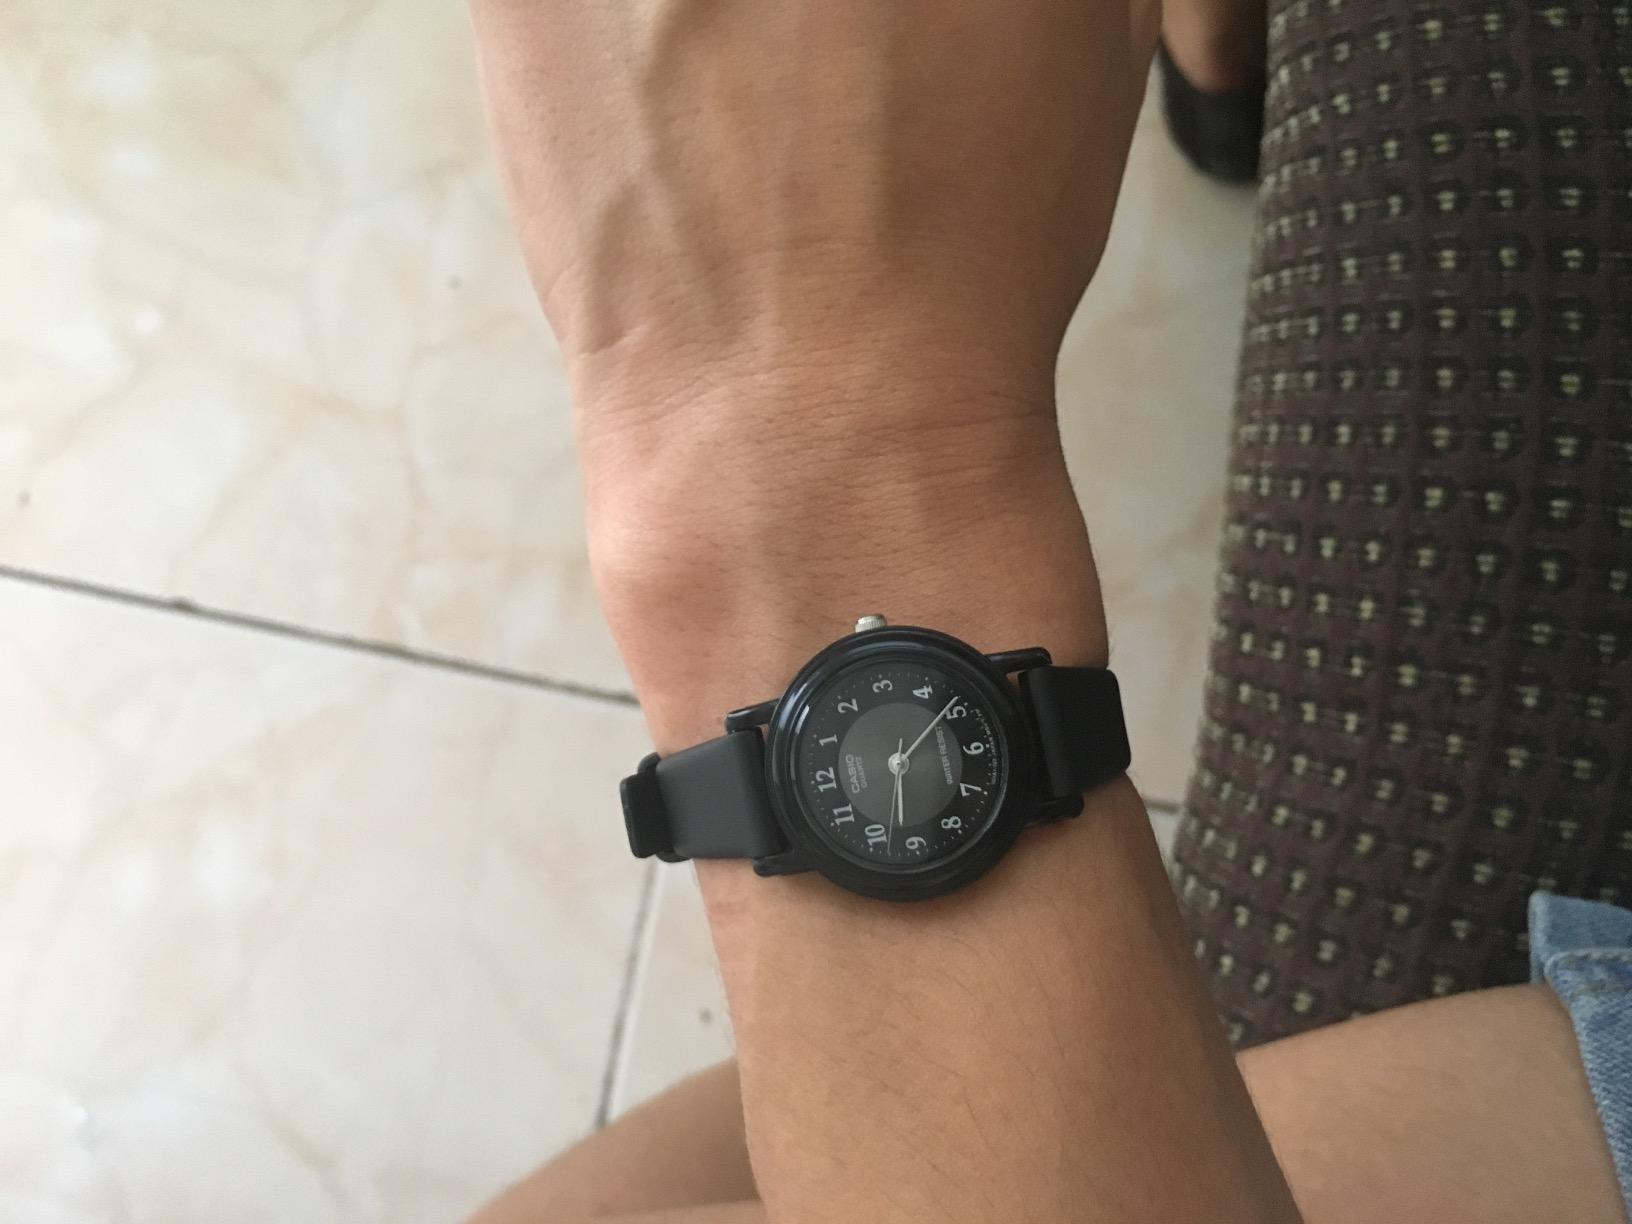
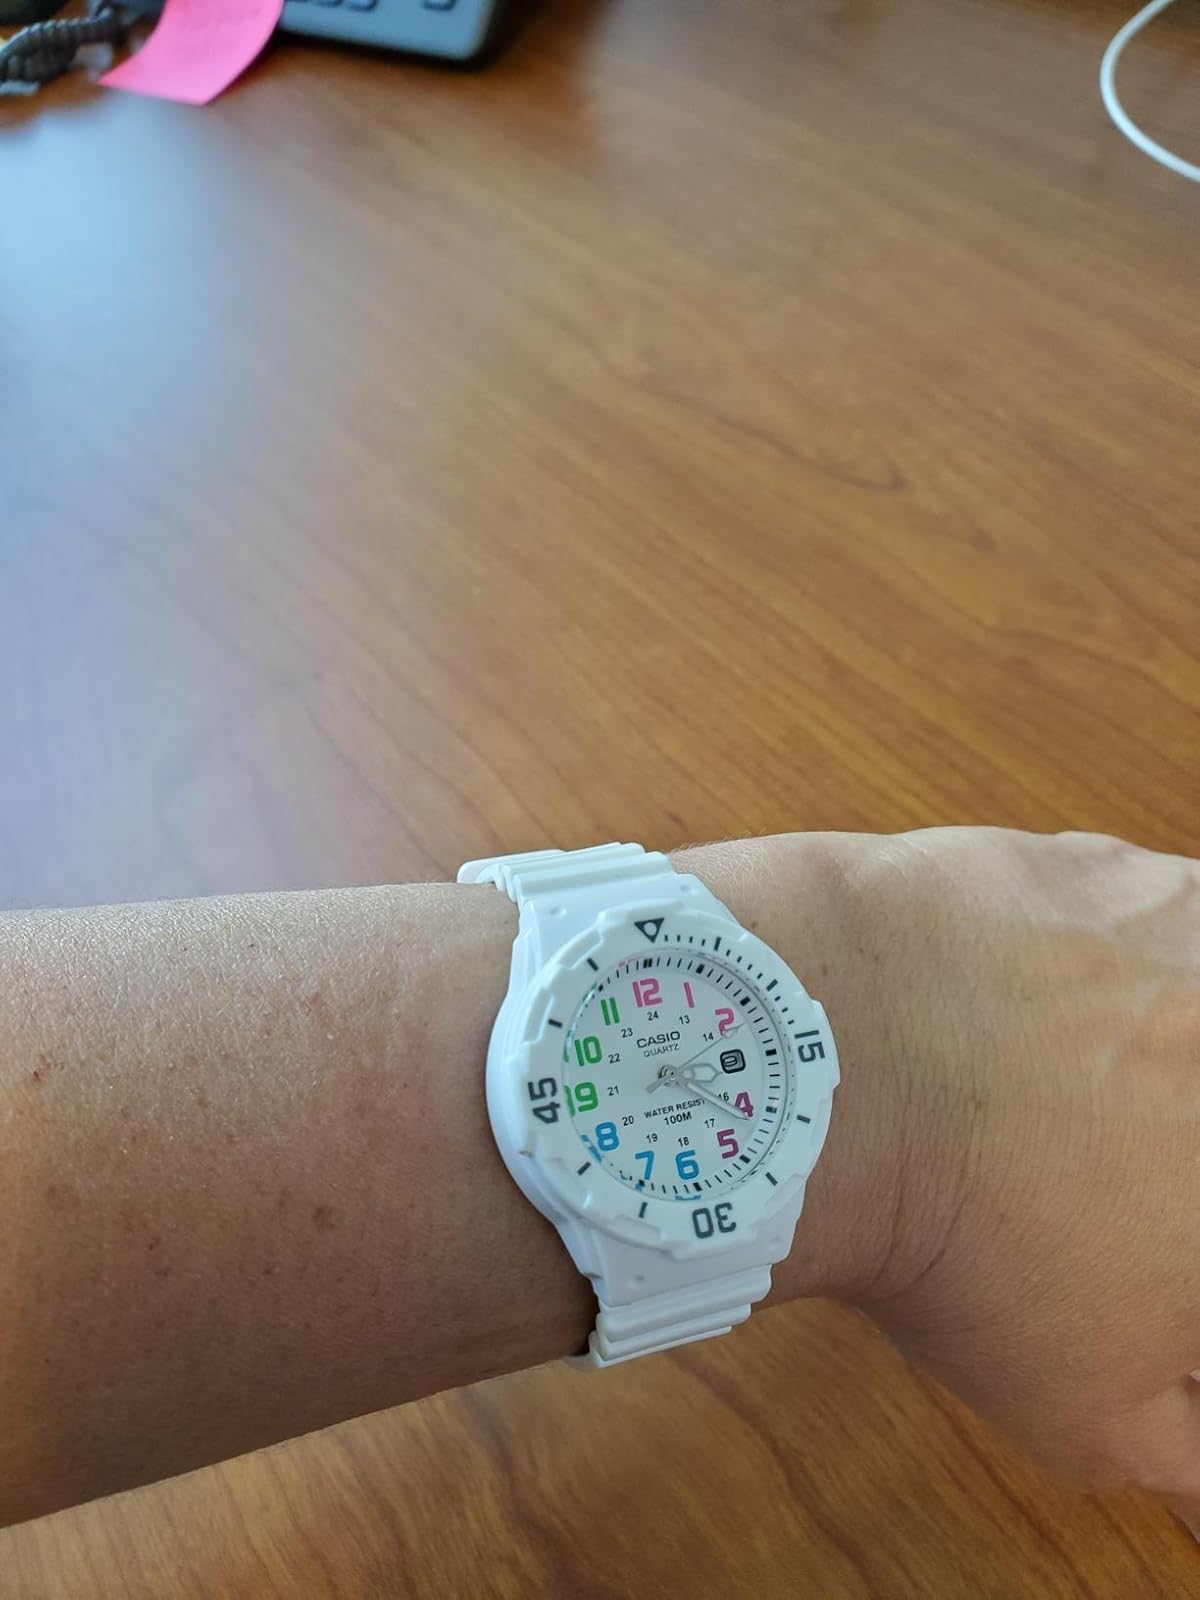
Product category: accessories_watch
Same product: no